Perspective (graphical)

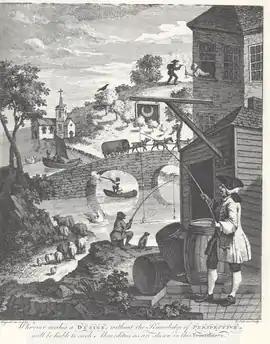
"Satire on False Perspective" by William Hogarth, 1753

Soon after Brunelleschi's demonstrations, nearly every interested artist in Florence and in Italy used geometrical perspective in their paintings and sculpture, notably Donatello, Masaccio,Lorenzo Ghiberti, Masolino da Panicale, Paolo Uccello, and Filippo Lippi. Not only was perspective a way of showing depth, it was also a new method of creating a composition. Visual art could now depict a single, unified scene rather than a combination of several. Early examples include Masolino's "St. Peter Healing a Cripple and the Raising of Tabitha", Donatello's "The Feast of Herod", as well as Ghiberti's "Jacob and Esau" and other panels from the east doors of the Florence Baptistery. Masaccio (d. 1428) achieved an illusionistic effect by placing the vanishing point at the viewer's eye level in his "Holy Trinity", and in "The Tribute Money", it is placed behind the face of Jesus. In the late 15th century, Melozzo da Forlì first applied the technique of foreshortening (in Rome, Loreto, Forlì and others).